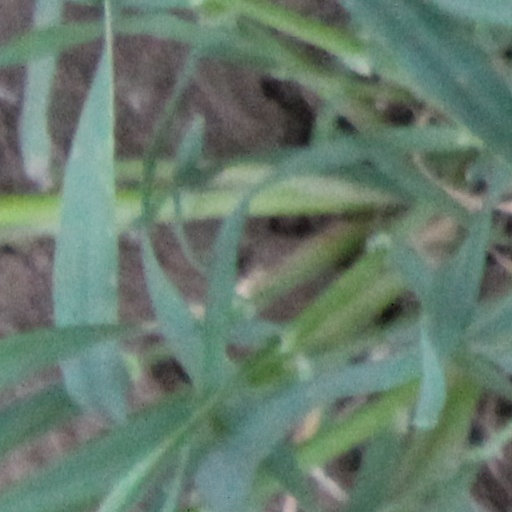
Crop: wheat